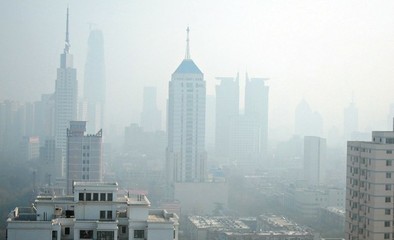
Weather: foggy or hazy